Straight Girl

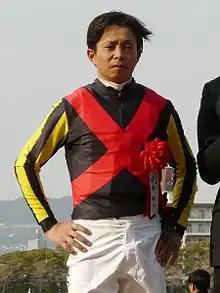
Yasunari Iwata, who rode Straight Girl in 2014

In 2014, Straight Girl was ridden in all of her races by Yasunari Iwata. She began her campaign in the Grade 3 Silk Road Stakes on 2 February at Kyoto, in which started at odds of 4.2/1 and won by two and a half lengths from the favourite Lady of Opera. She failed to win again that year but established herself as a high class performer as she put up several excellent efforts in defeat. In March she was stepped up to Grade 1 level for the first time for the Takamatsunomiya Kinen over 1200 metres at Chukyo and finished third of the eighteen runners behind Copano Richard and Snow Dragon. Having spent most of her career running in sprint races the mare was moved up in distance for the Victoria Mile at Tokyo Racecourse in May. In a closely contested finish she came home third behind Verxina and Meisho Mambo beaten just over half a length by the winner. In June she was dropped in class and started odds-on favourite for the Grade 3 Hakodate but produced her only poor run of the season as she finished eighth.